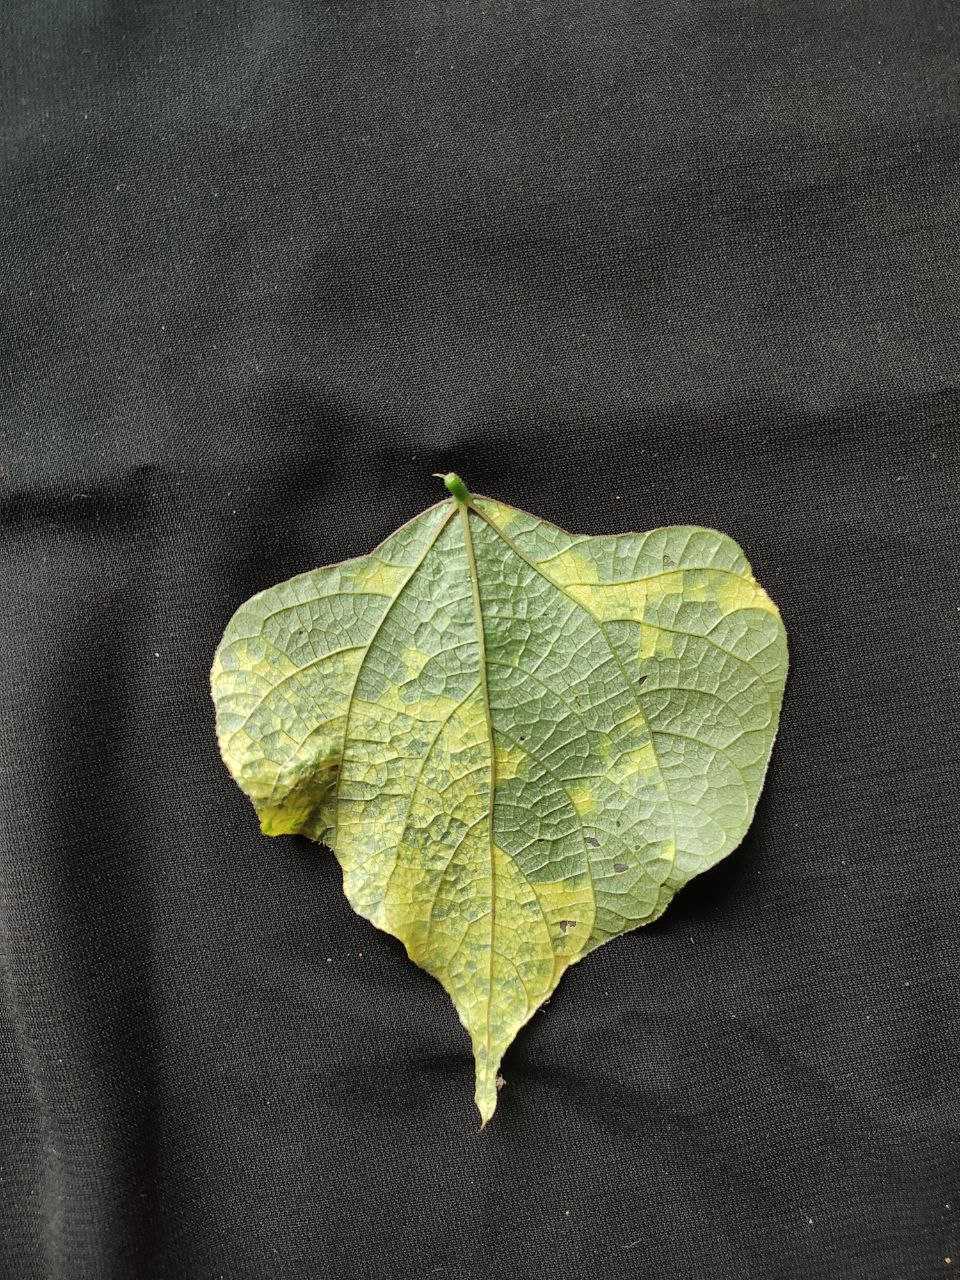
Crop: bean
Leaf condition: Mosaic Virus